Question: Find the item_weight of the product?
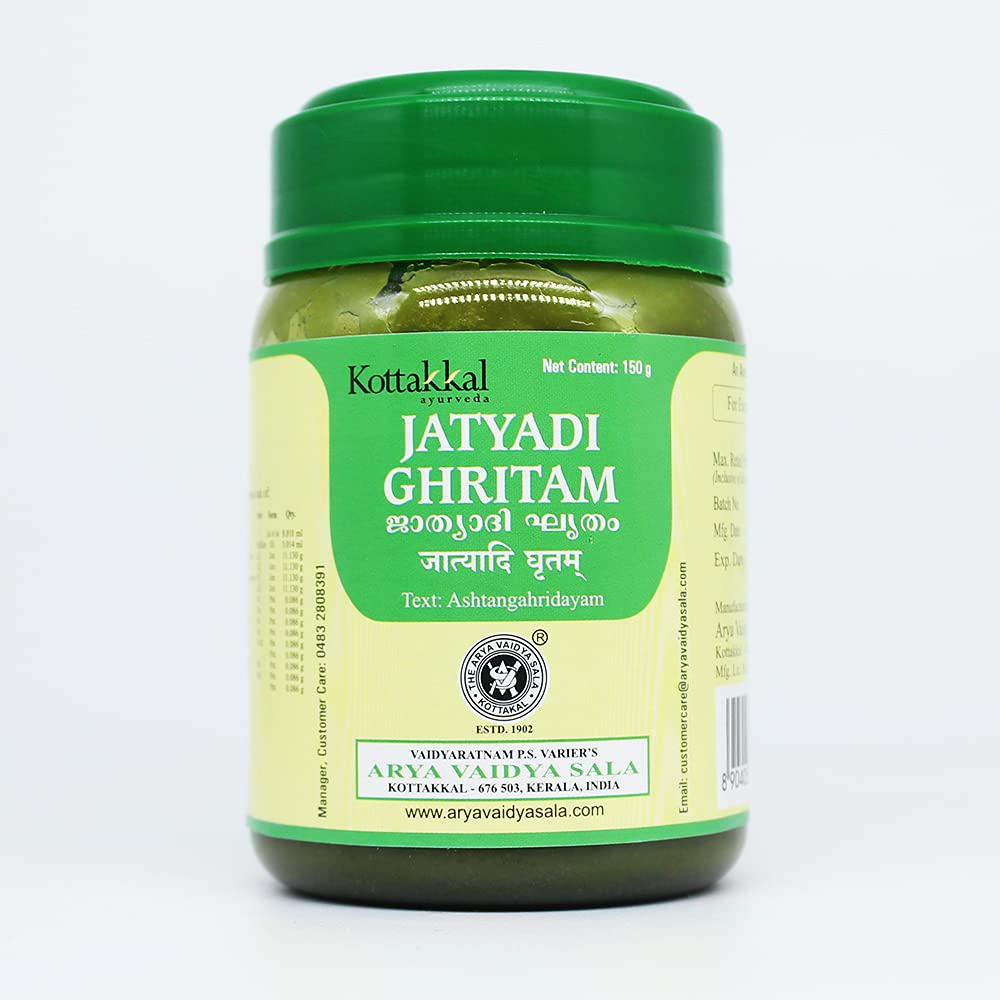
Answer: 150 gram